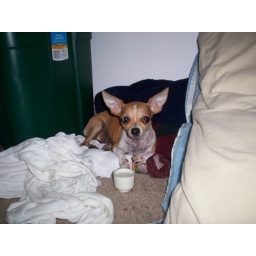
She chose this place to curl up next to Steve's clothes. We have her water in the sake cup